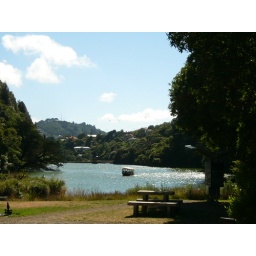
My house is over that hill